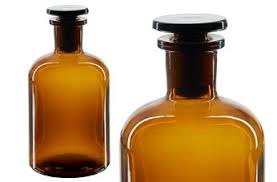
Waste category: glass